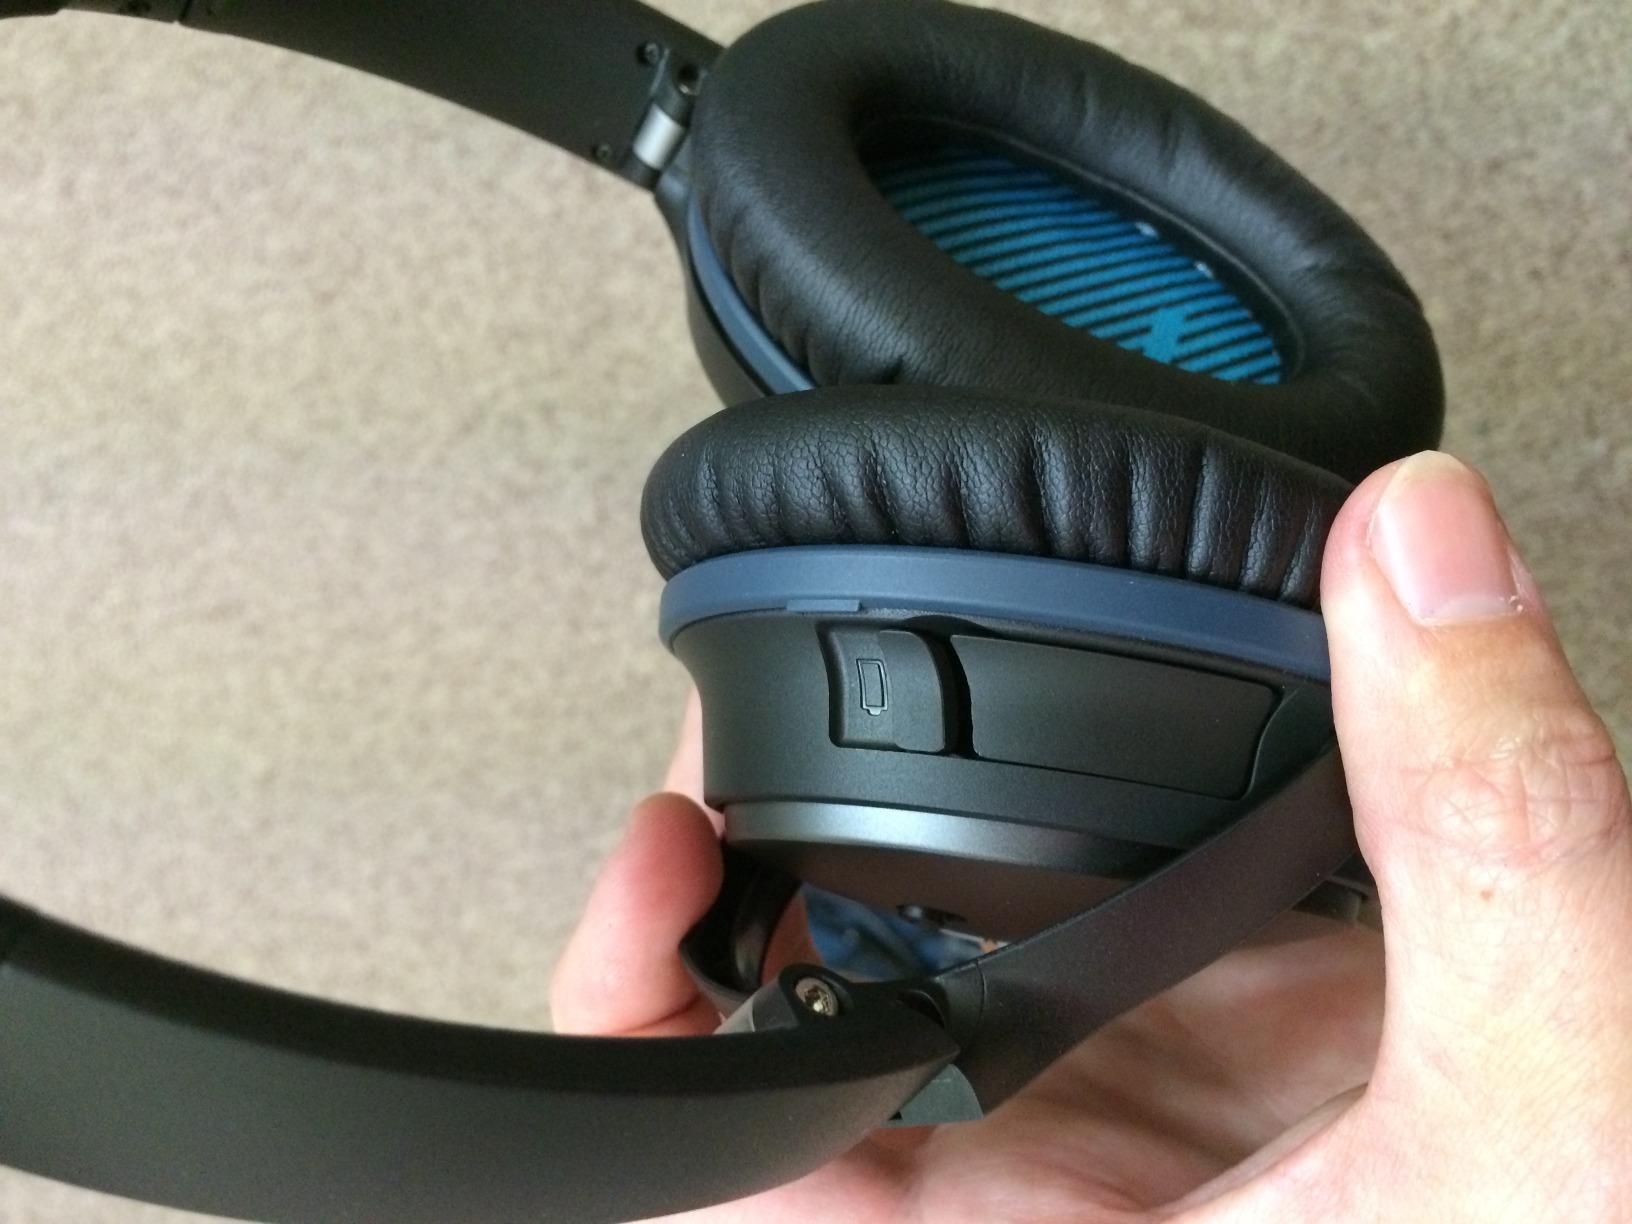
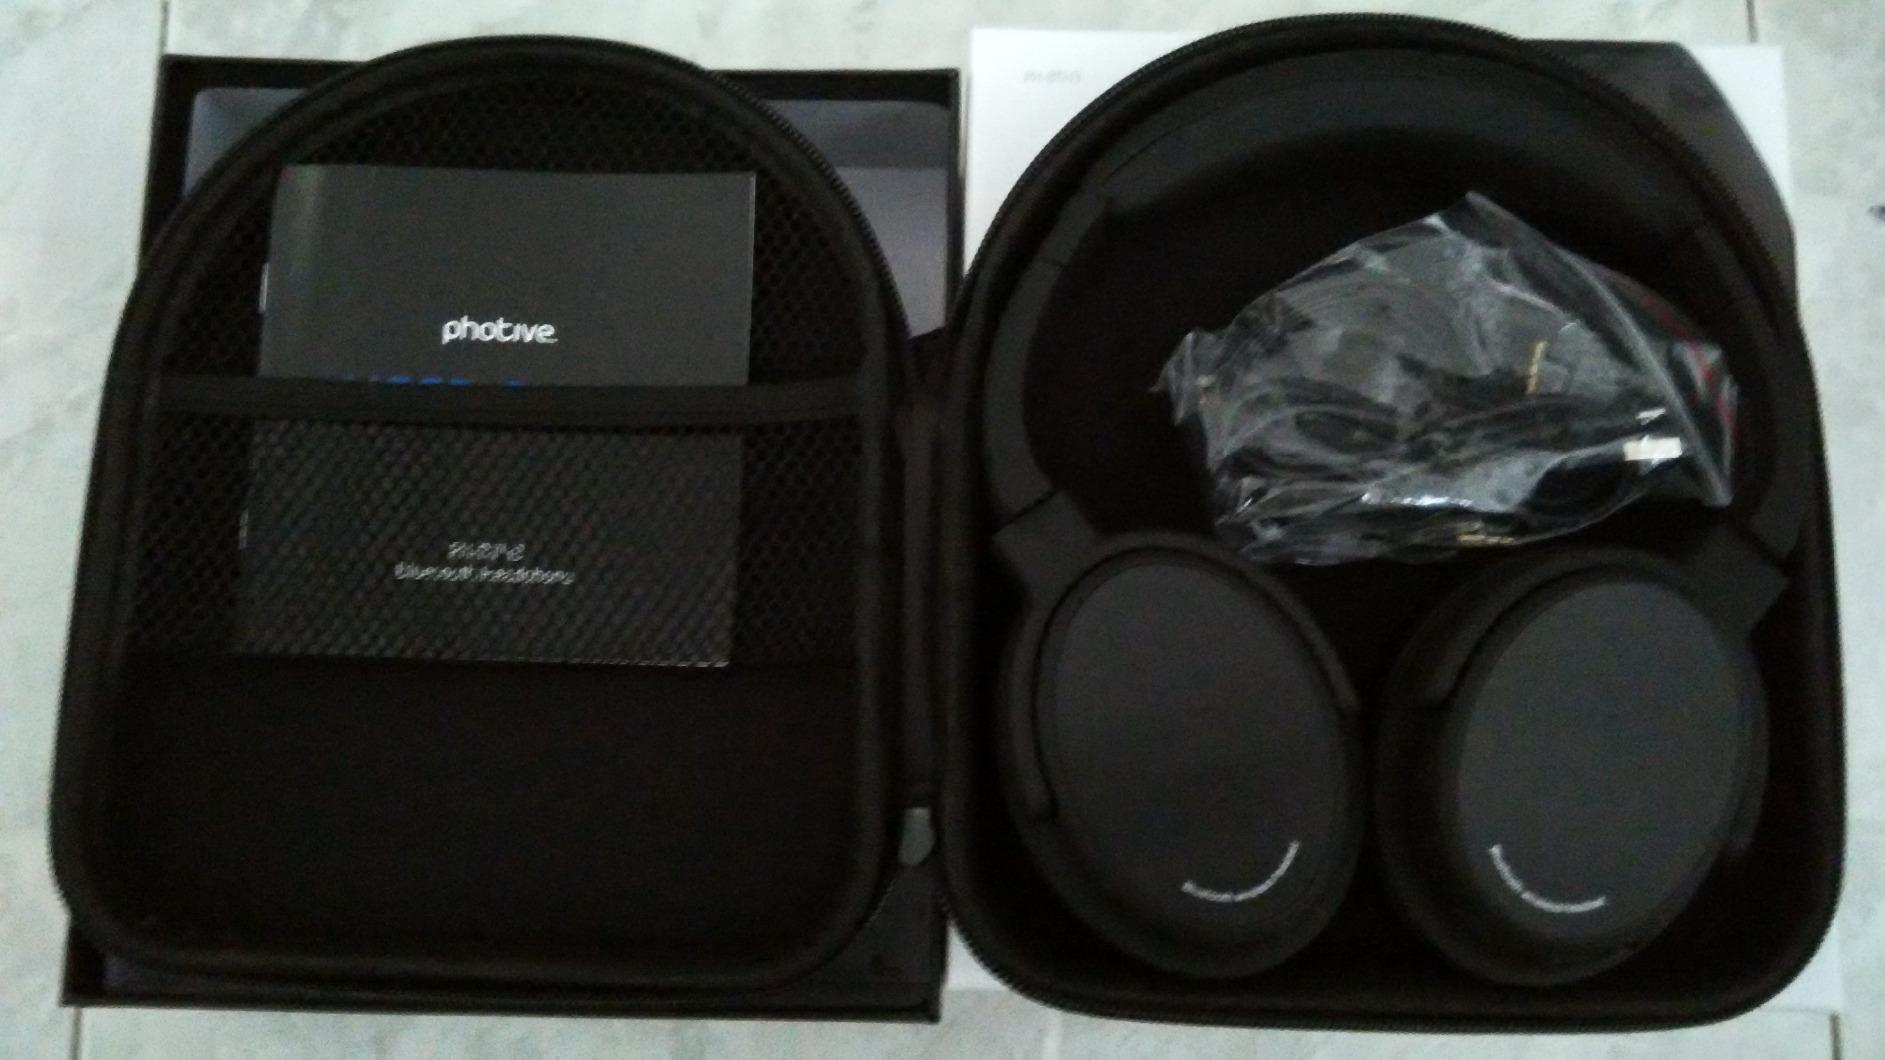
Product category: headphones
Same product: no